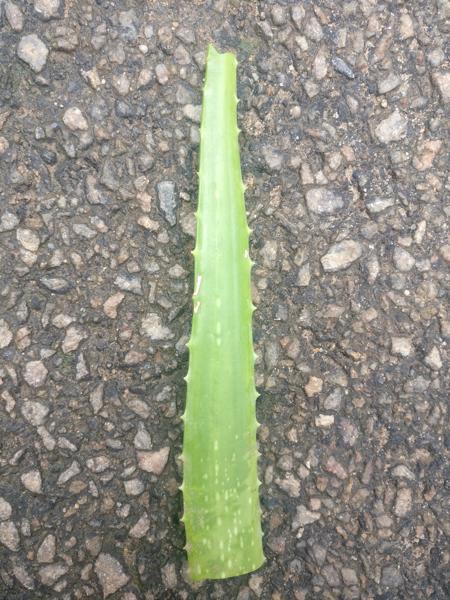
Plant: Aloevera